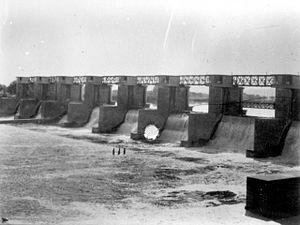
Castronuño est une commune de la province de Valladolid dans la communauté autonome de Castille-et-León en Espagne.